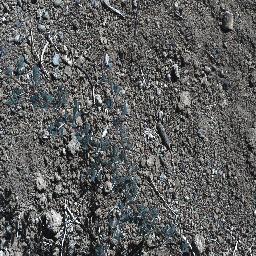
Label: prickly_acacia